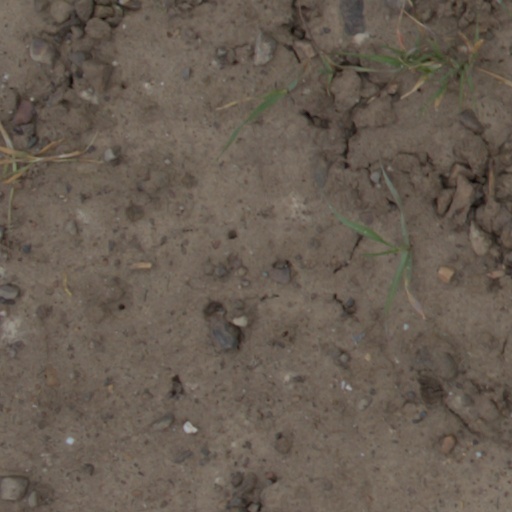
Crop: wheat